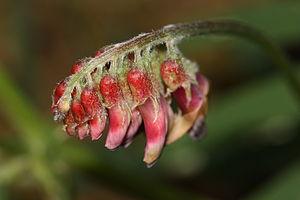
Vicia nigricans, une vesce.